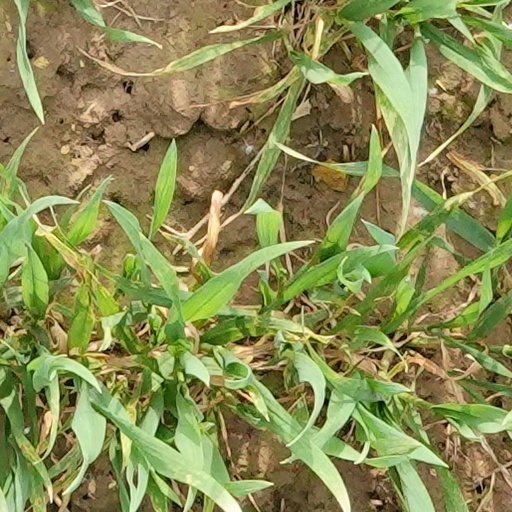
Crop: wheat